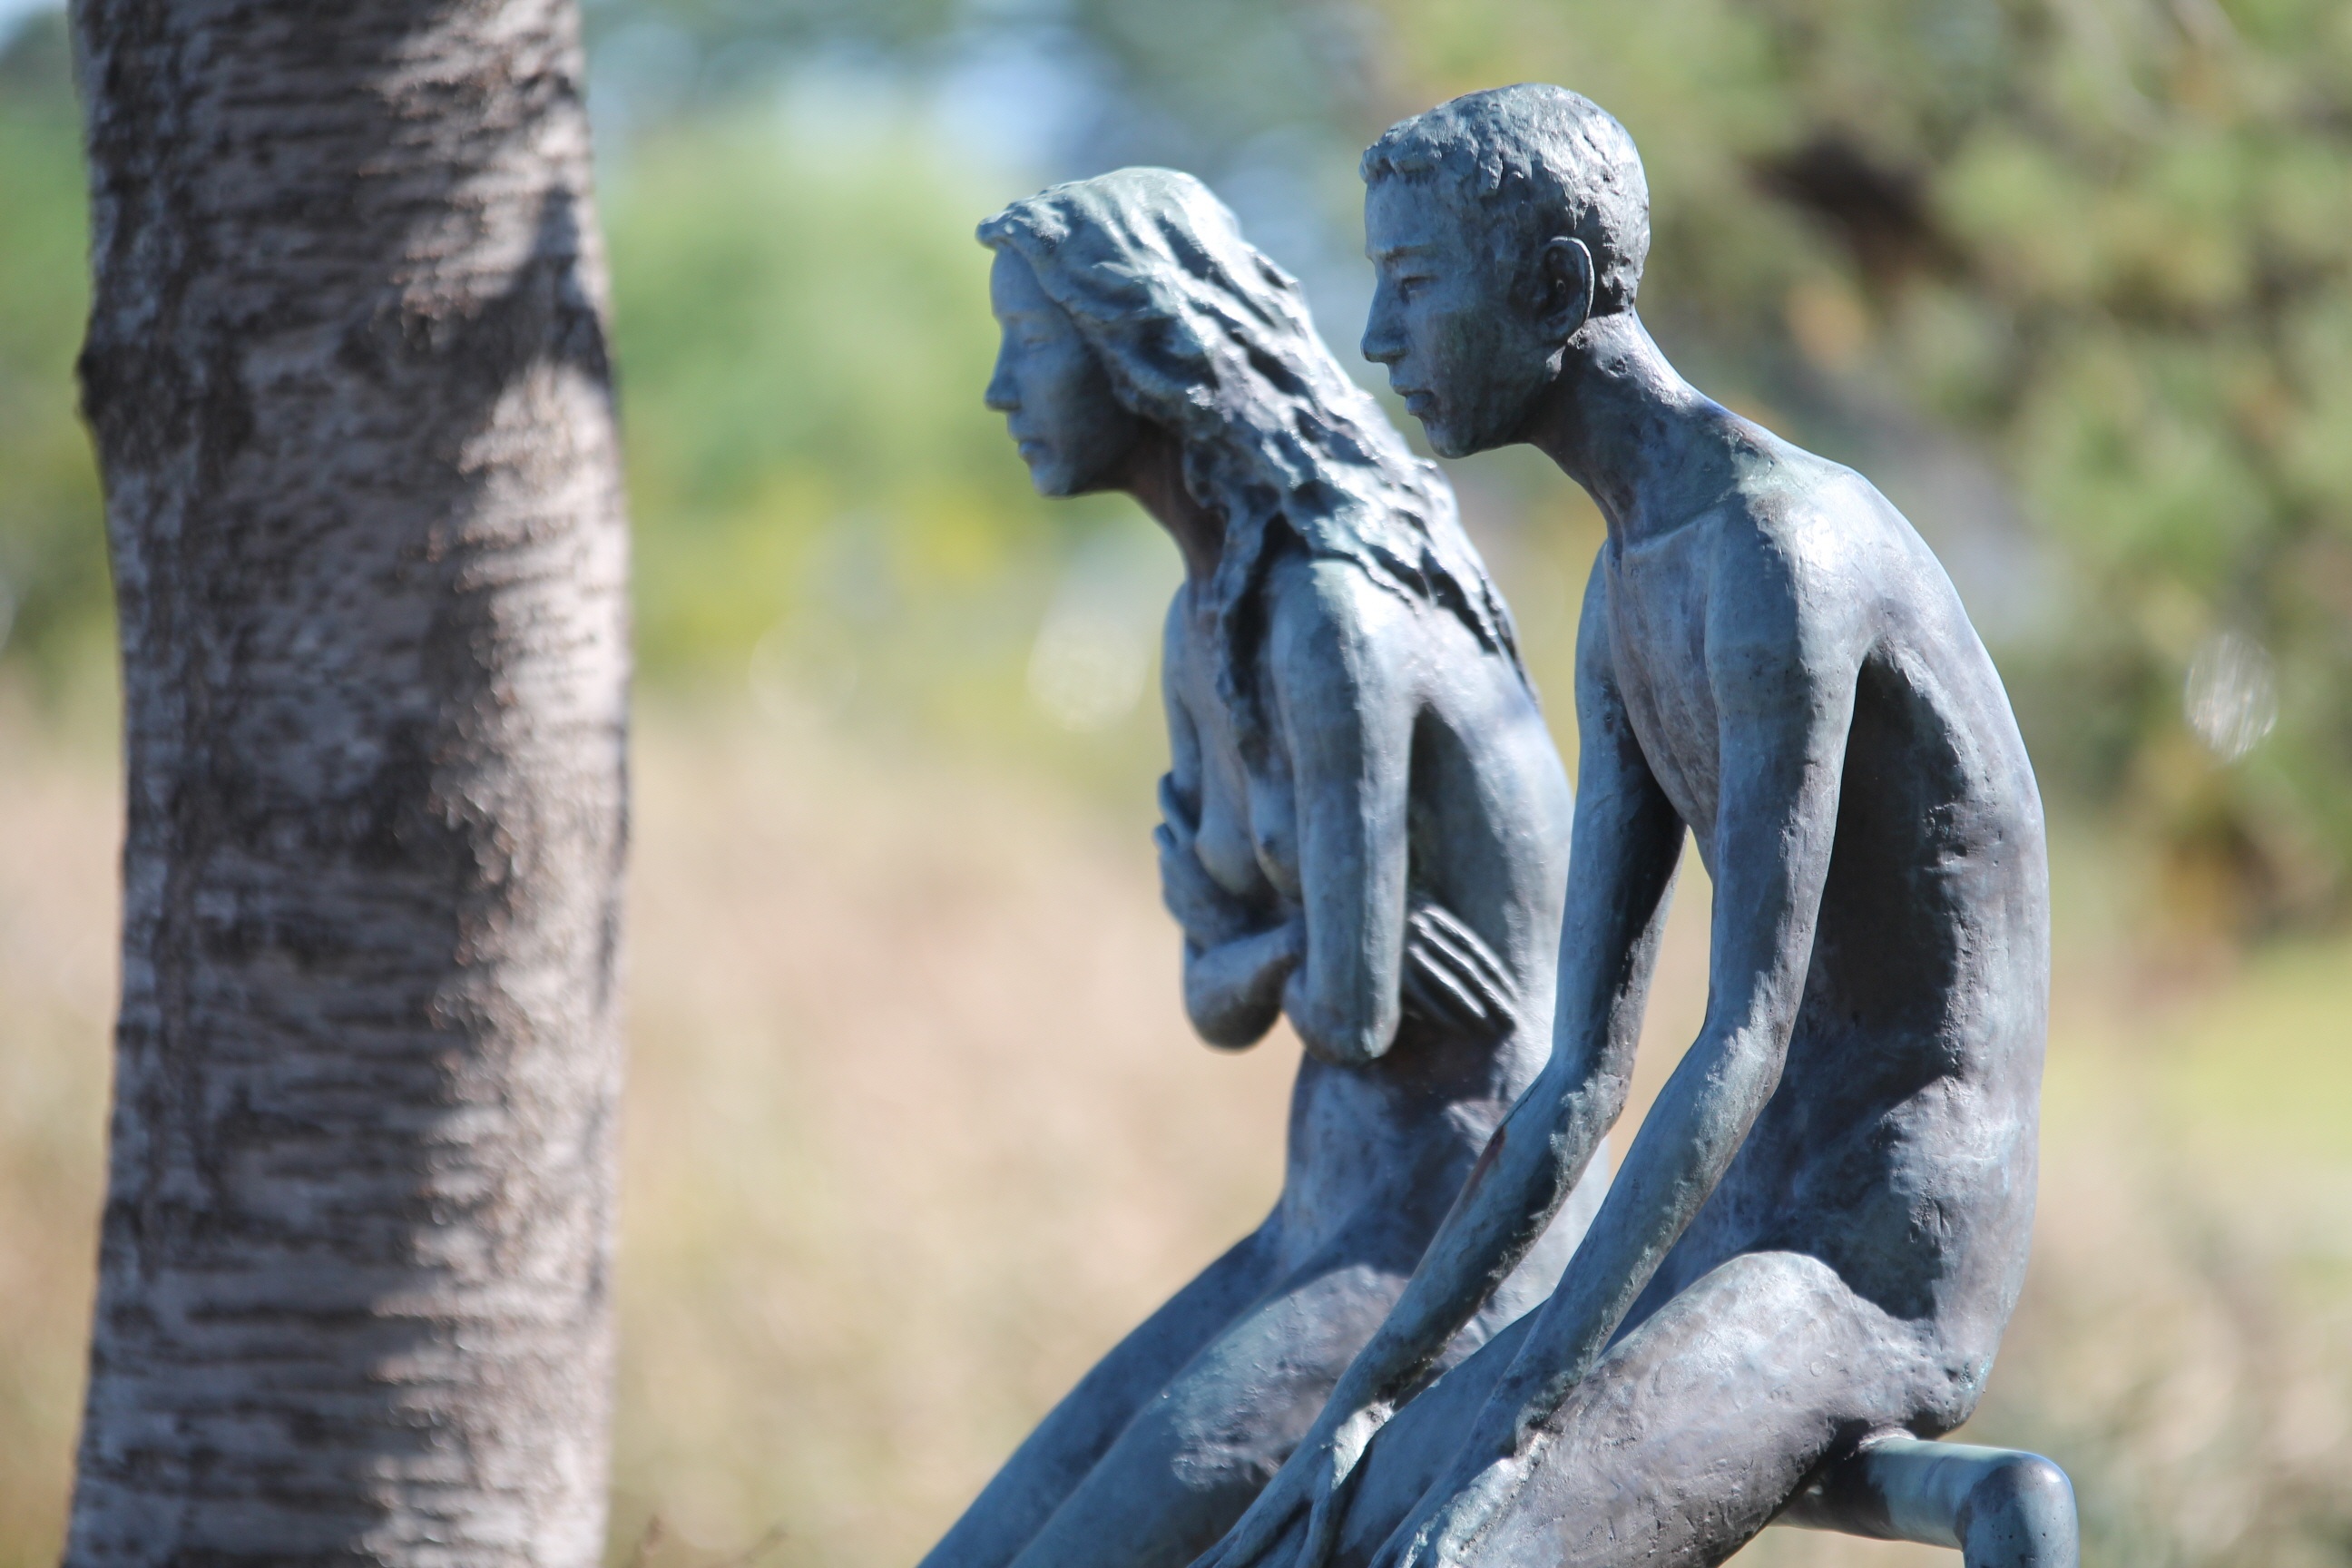
man, monument, statue, model, sculpture, art, lovers, unisex